List of tallest buildings in South Africa

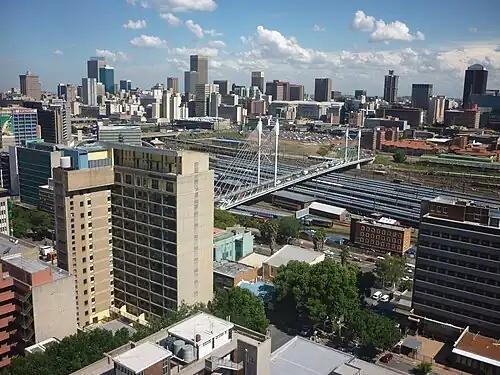
Johannesburg, the economic capital of South Africa.

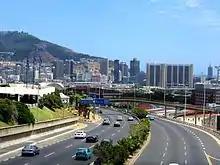
Cape Town, the oldest city in South Africa and an important economic centre.

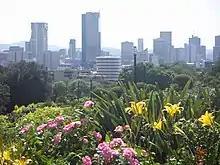
Pretoria, executive capital of South Africa.

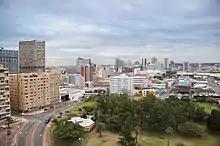
Durban, home of the busiest port in Africa and an important economic centre in South Africa.

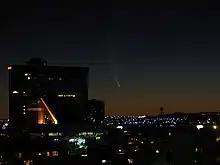
Bloemfontein, The judicial capital of the South Africa

South Africa is the most structurally and economically developed nation on the African continent. As such, its major cities have experienced construction booms that most other cities of similar size in Africa have not. Advanced development is significantly localised around five areas: Cape Town, Port Elizabeth, Durban, Bloemfontein and Pretoria/Johannesburg. However, key marginal areas have experienced rapid growth. Such areas include the Garden Route (Mossel Bay to Plettenberg Bay), Rustenburg area, Nelspruit area, Cape West Coast, and the KwaZulu-Natal North Coast.